Utt Pataang

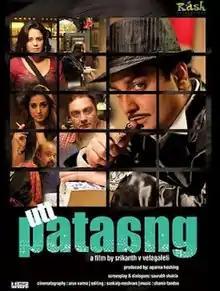
DVD Cover

Utt Pataang is a 2011 Indian Hindi-language comedy drama film written and directed by Srikanth V. Velagaleti and features Vinay Pathak in a double role alongside, Mahie Gill, Mona Singh and Saurabh Shukla in the leading roles. The film was released on 4 February 2011, to mixed reviews and was also a commercial failure. It is inspired by the Japanese film, "A Stranger of Mine" (2005).